Israeli-occupied territories

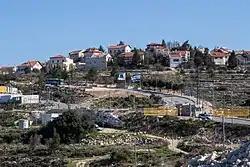
Israeli settlement of Neve Daniel in the West Bank

The West Bank was allotted to the Arab state under United Nations Partition Plan of 1947, but the West Bank was occupied by Transjordan after the 1948 war. In April 1950, Jordan annexed the West Bank, but this was recognized only by the United Kingdom and Pakistan. (see 1949 Armistice Agreements, Green Line)